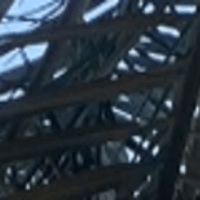
Label: Healthy sample